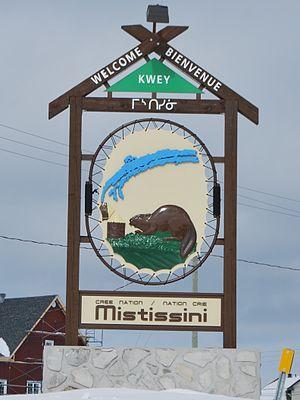
Mistissini. Entrée du village.
Mistissini est une municipalité de village cri située dans le territoire d'Eeyou Istchee, dans le Nord-du-Québec, au Québec. Avec la terre réservée crie du même nom, elle constitue le siège de la Nation crie de Mistissini.